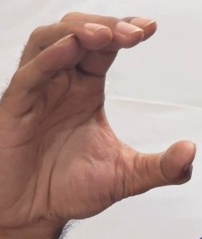
ASL sign: C